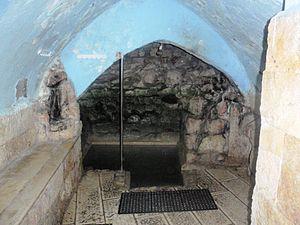
Israël - Safed - le mikvé du Ari, dont l'eau est glaciale. עברית: מקווה האר״י הקדוש בצפת
Les juifs arabes sont des juifs qui s'inscrivent dans l'espace linguistique et culturel arabe. Ils sont dans certains cas issus de populations autochtones établies avant la conquête arabo-musulmane dans les régions qui deviendront arabes par la suite, et leur présence y est alors bimillénaire, comme au Yémen, en Irak et en Égypte. Dans d'autres cas, ils descendent des juifs séfarades expulsés d'Espagne en 1492, qui se sont exilés en Afrique du Nord et dans d'autres parties de l'Empire ottoman. Ils ont coexisté et coexistent encore pour certains d'entre eux, avec des musulmans et des chrétiens arabes. Cependant la création de l'État d'Israël en 1948 et les différents conflits israélo-arabes conduisent à un exode massif des juifs des pays arabes et musulmans.
L’ordre Taharot est le dernier des six ordres de la Mishna. Il comprend douze traités et a pour objet les différentes formes et causes d’impureté selon la Loi juive ainsi que les moyens pour l’annuler.
Le mikvé est un bain rituel utilisé pour l'ablution nécessaire aux rites de pureté familiale dans le judaïsme. C'est l'un des lieux centraux de la vie communautaire juive, avec la synagogue et l'école juive.